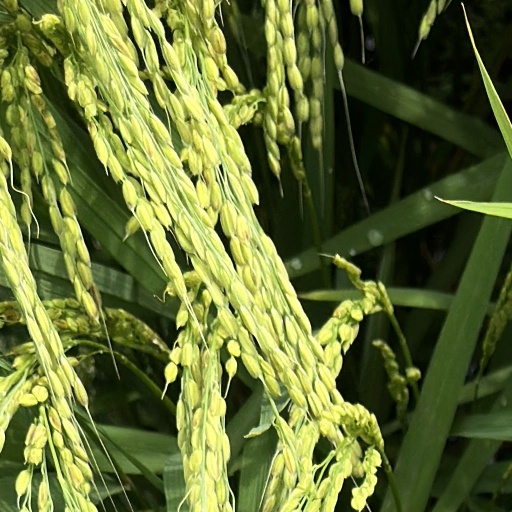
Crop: rice